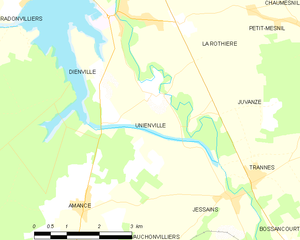
Carte des communes françaises: Unienville